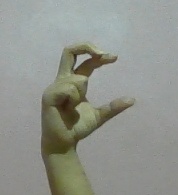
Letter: thal